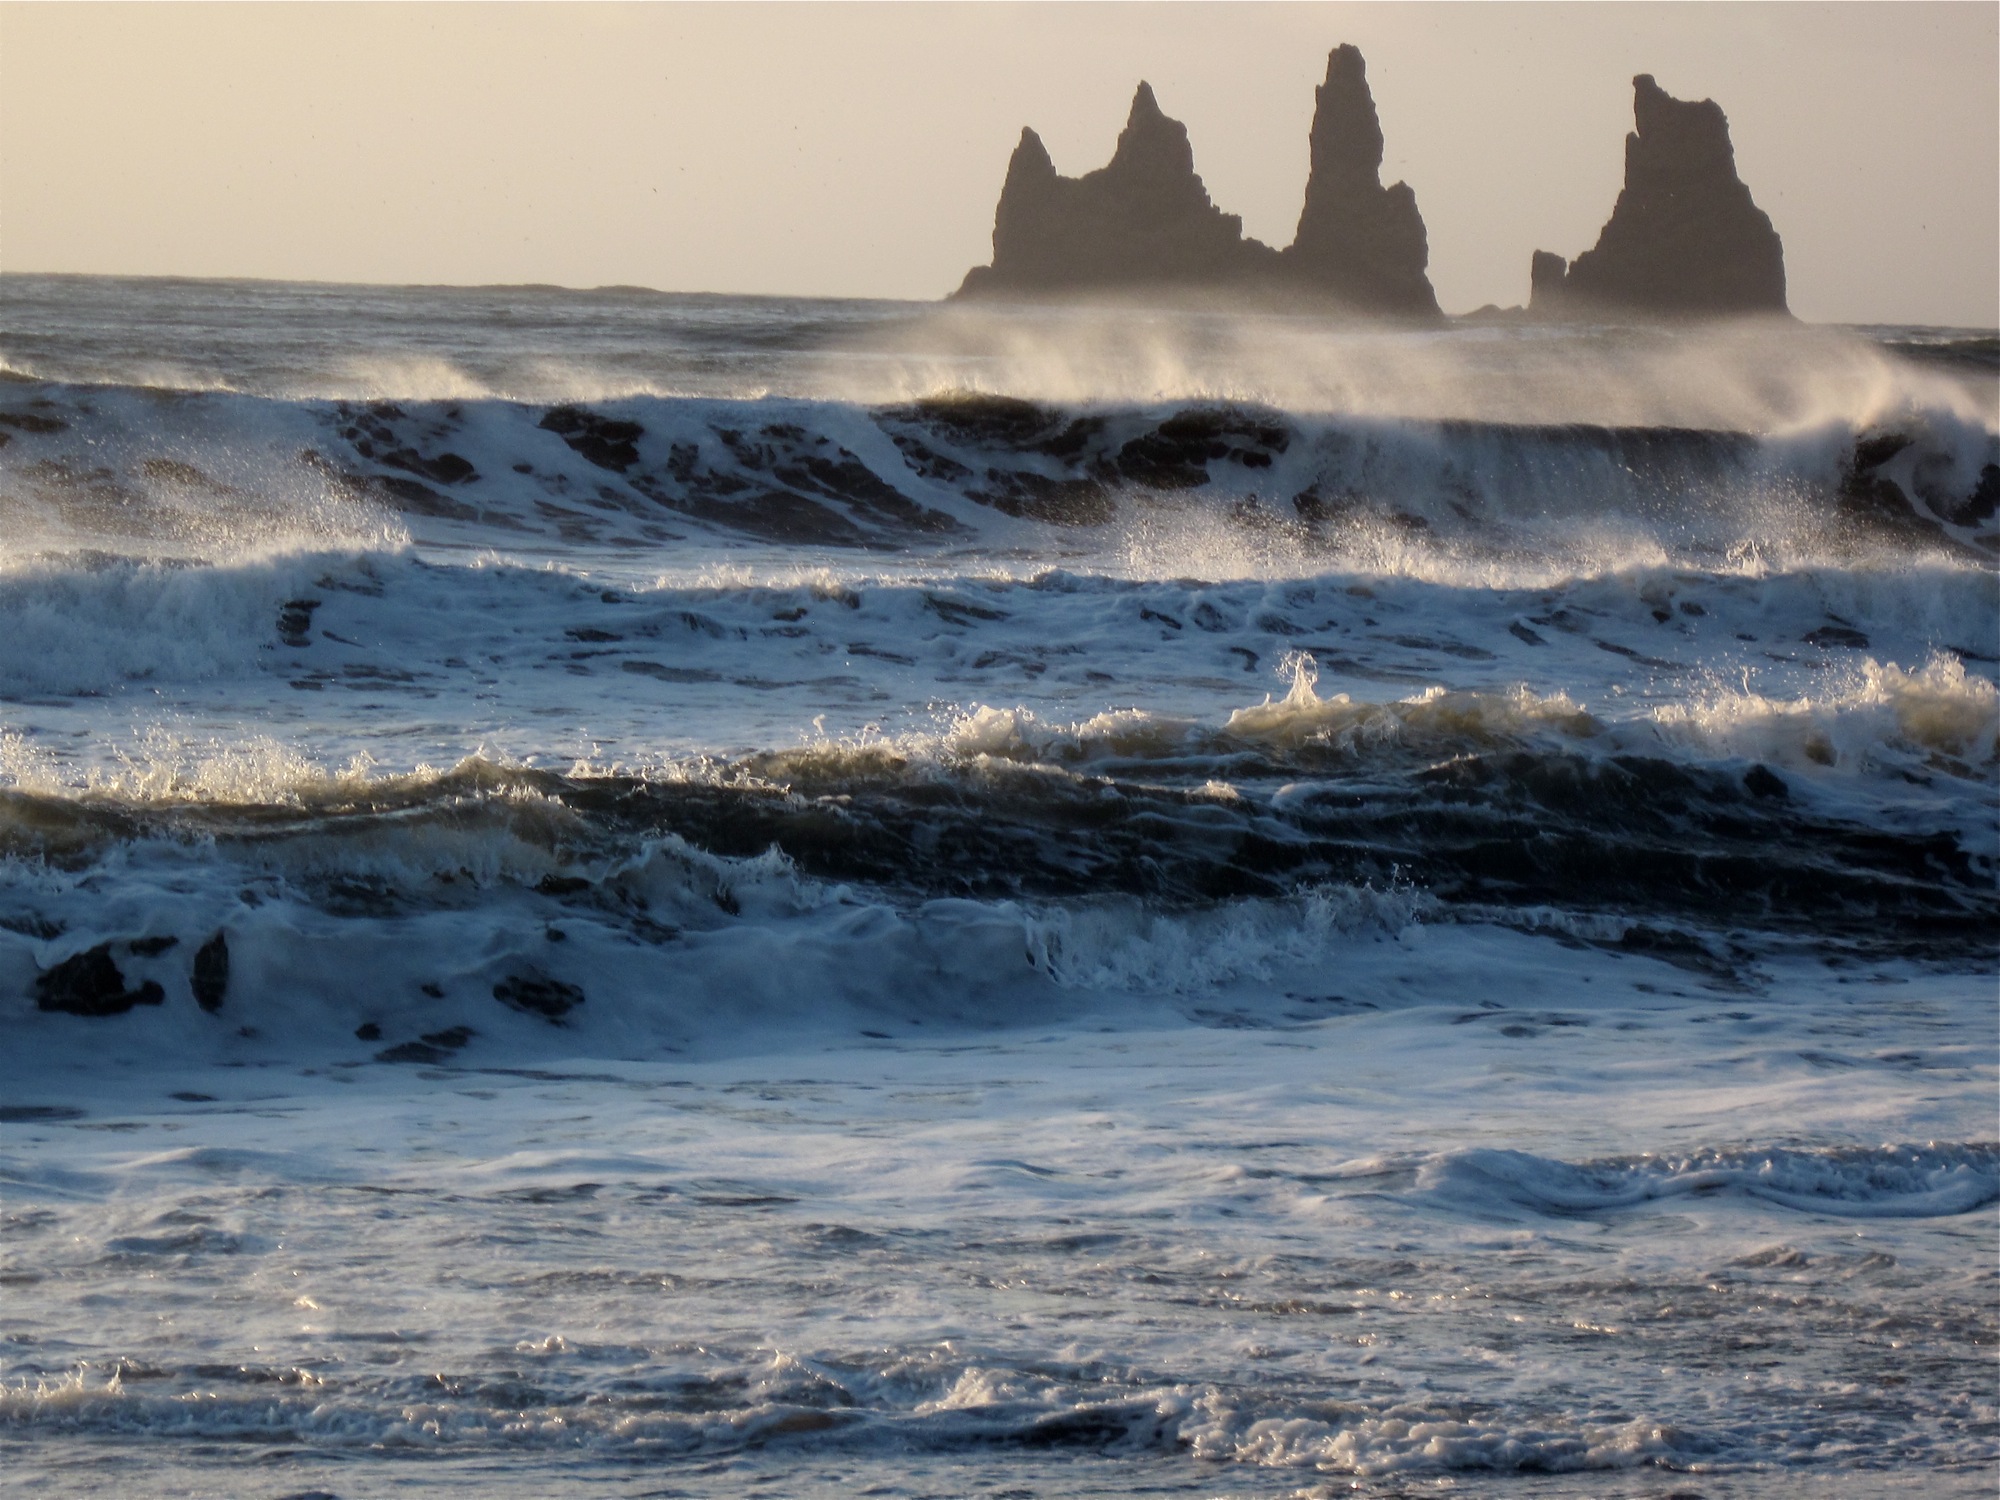
beach, sea, coast, water, sand, rock, ocean, horizon, winter, cloud, sunrise, sunset, morning, shore, wave, wind, dawn, cliff, ice, reflection, weather, bay, iceland, terrain, material, body of water, cape, atmospheric phenomenon, wind wave